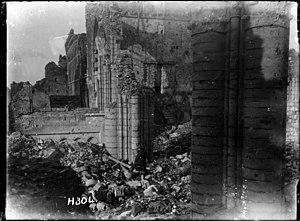
L'expression « dommages de guerre » désigne généralement les séquelles laissées par une guerre ou ceux des dommages différés dans le temps susceptibles d'être indemnisées par l'État ou par l'État responsable.